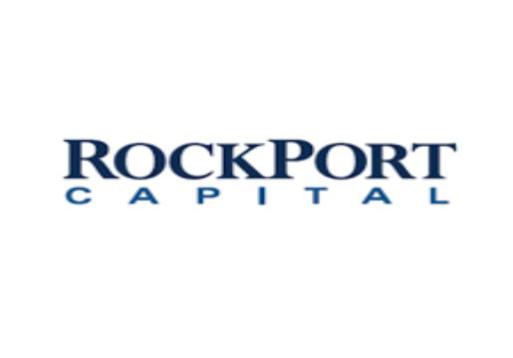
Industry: Clothes